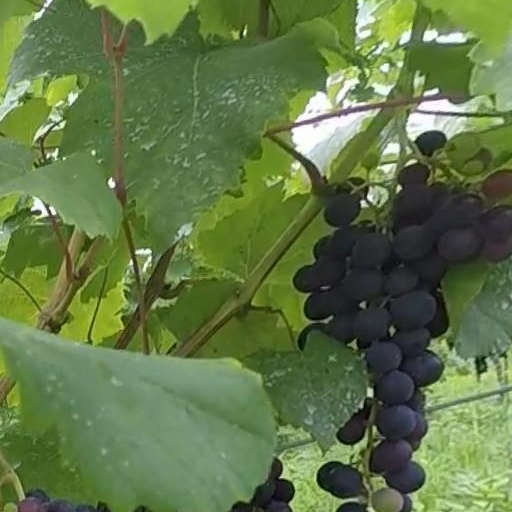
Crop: grape